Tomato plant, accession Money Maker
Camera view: bottom (45 deg); turntable rotation: 0 degrees
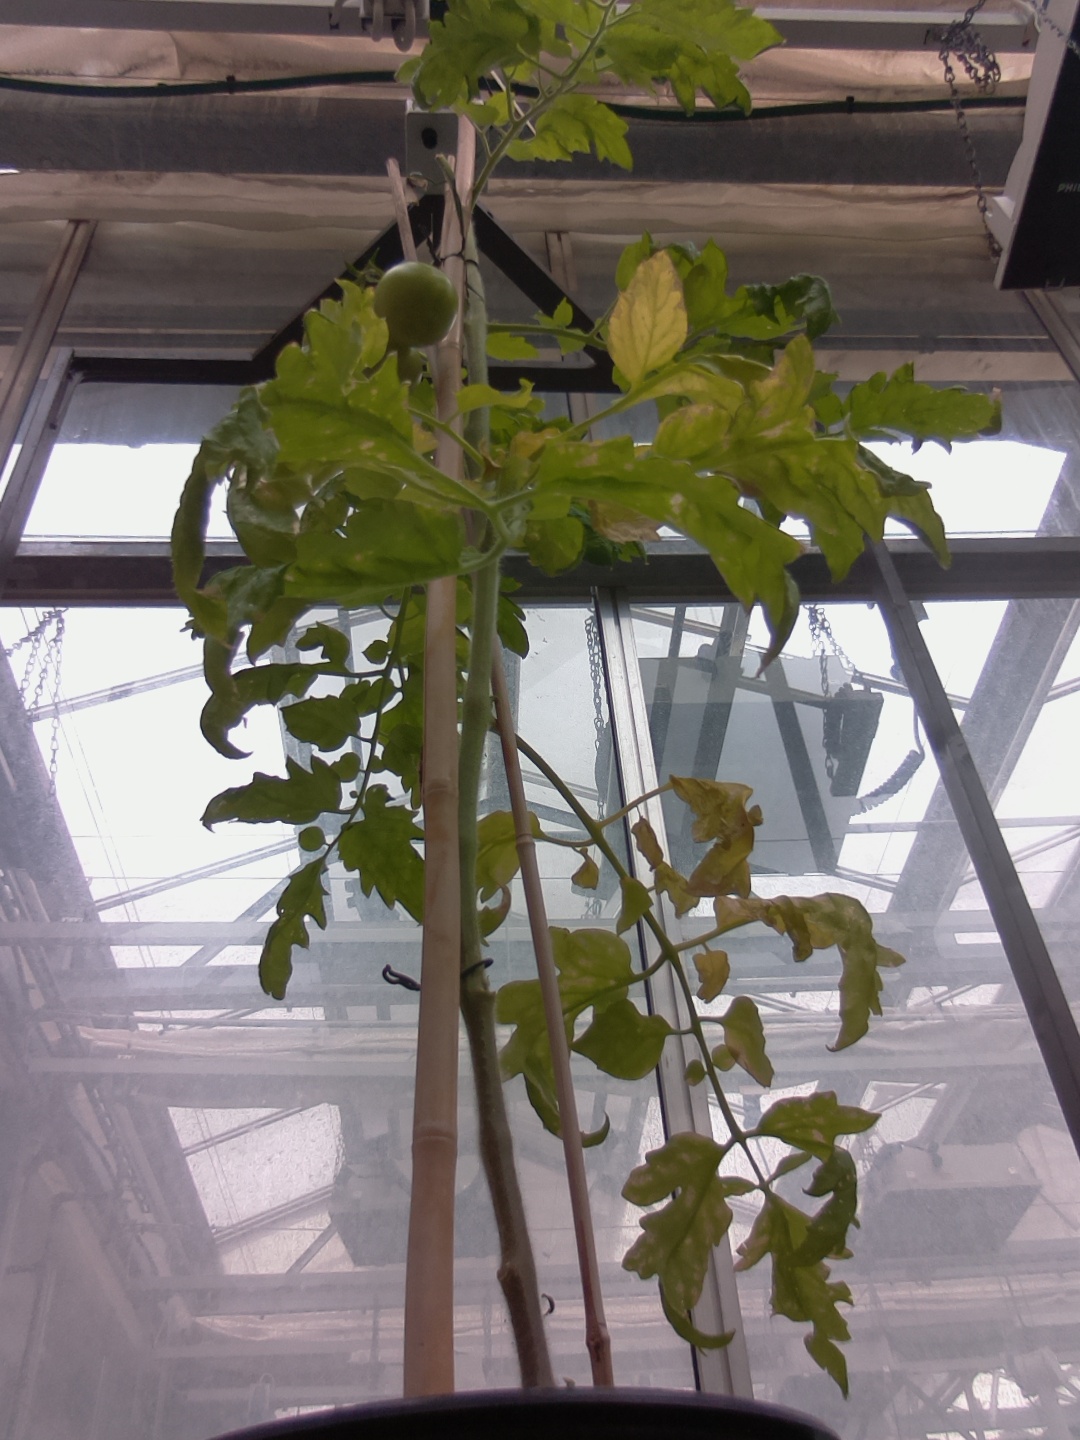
BBCH growth stage 79: 90% -100% of final fruit size